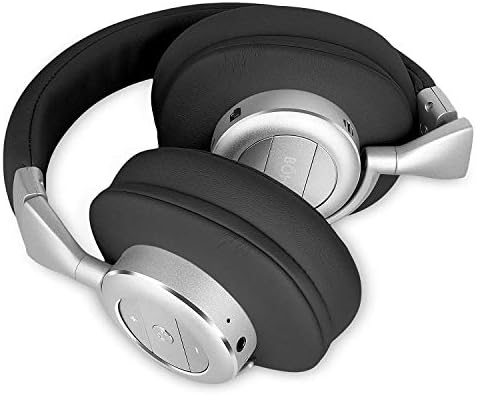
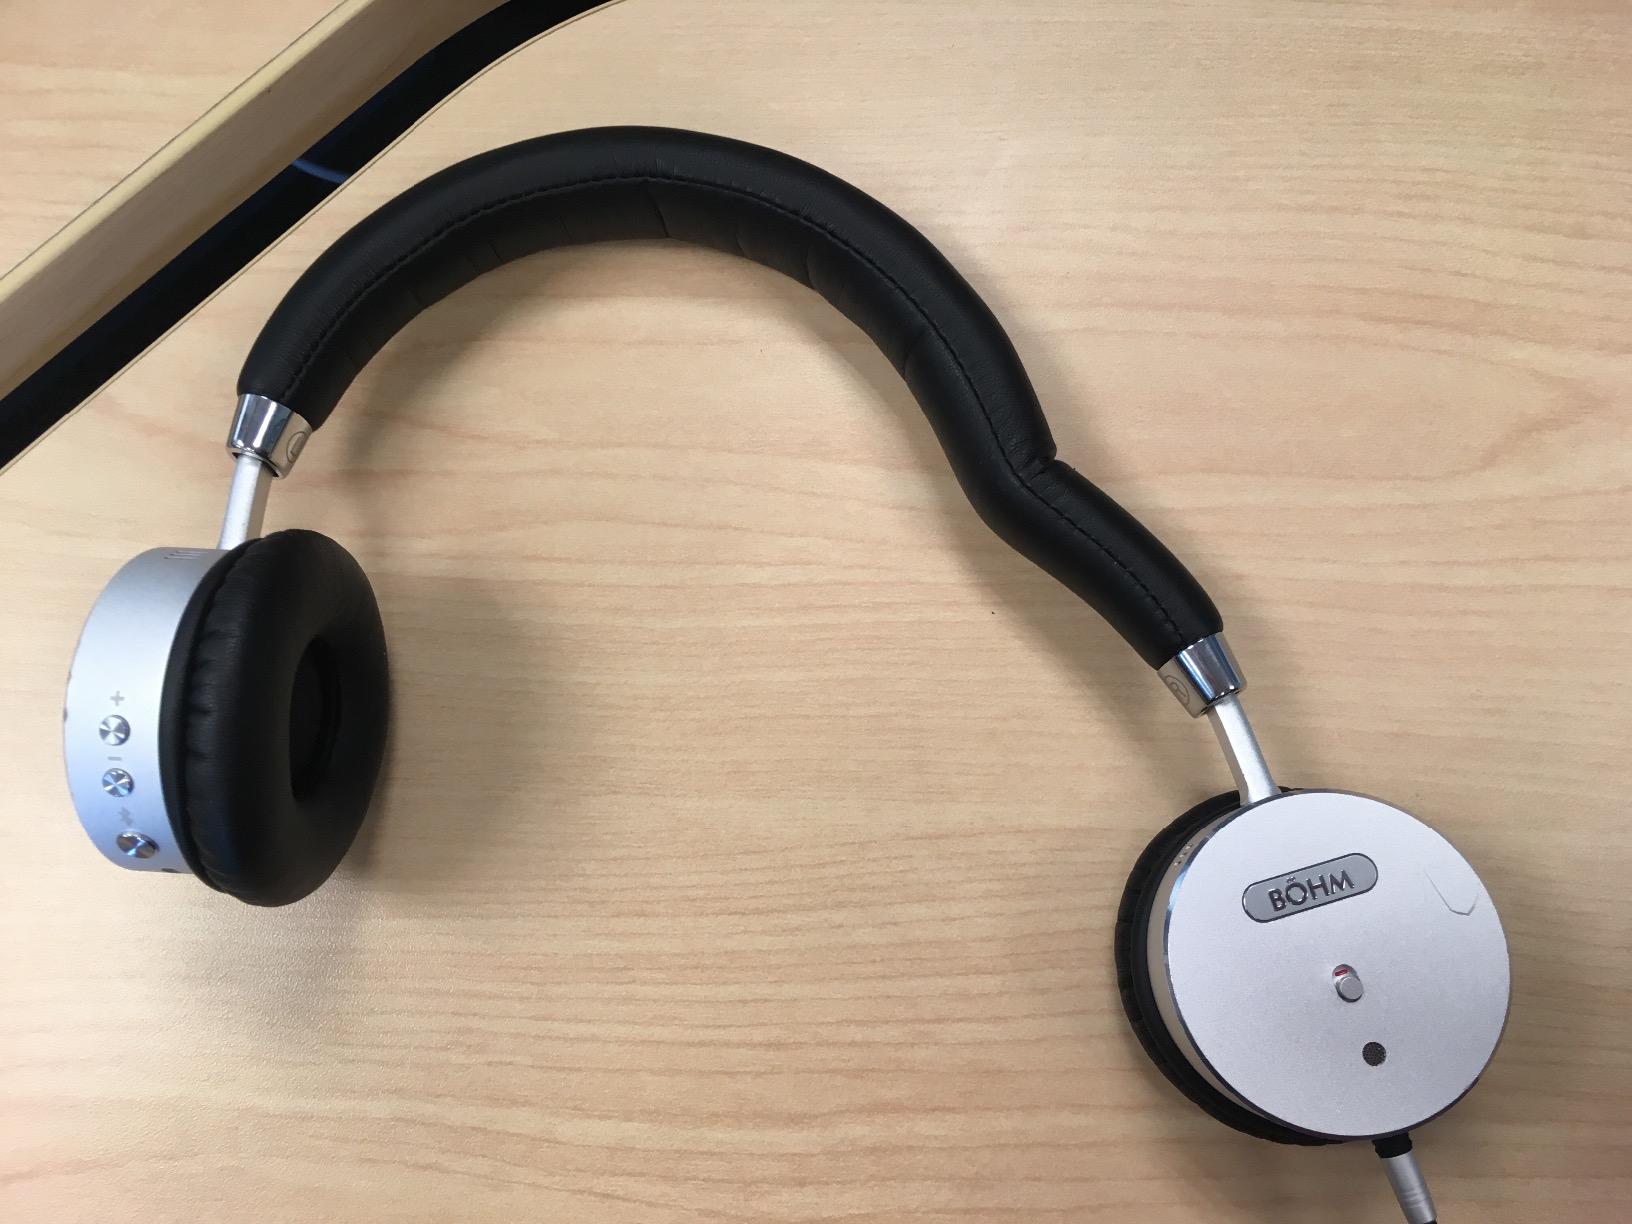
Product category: headphones
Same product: no